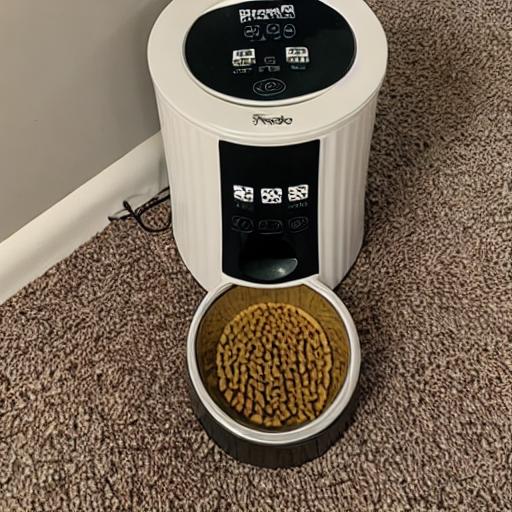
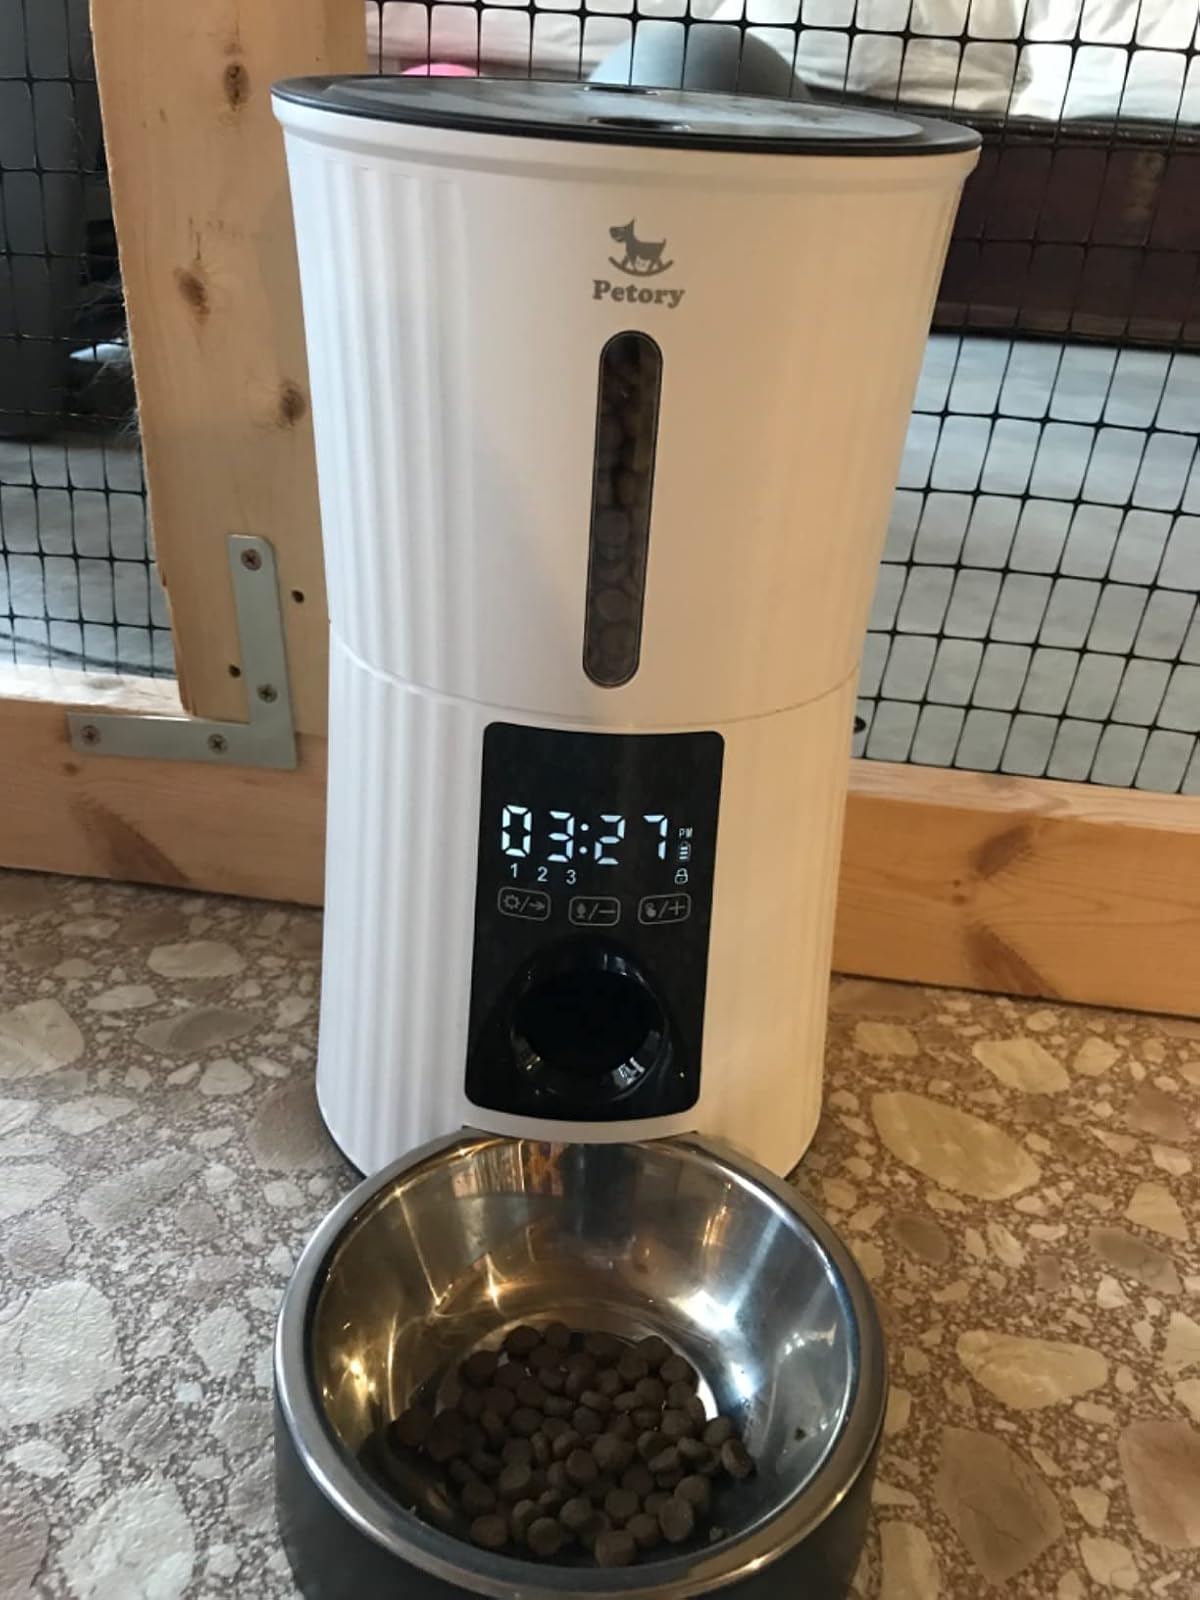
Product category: items_feeder
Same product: no